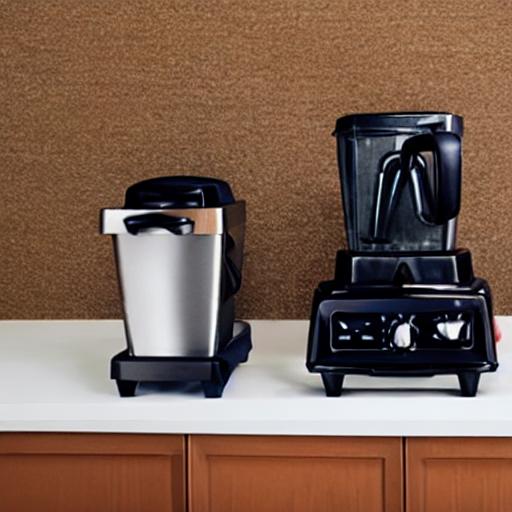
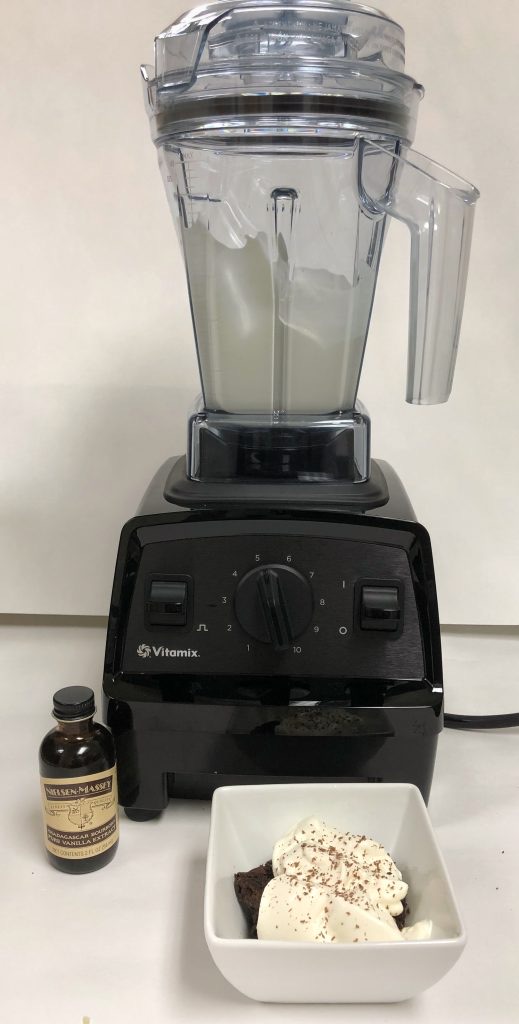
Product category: items_blender
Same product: no